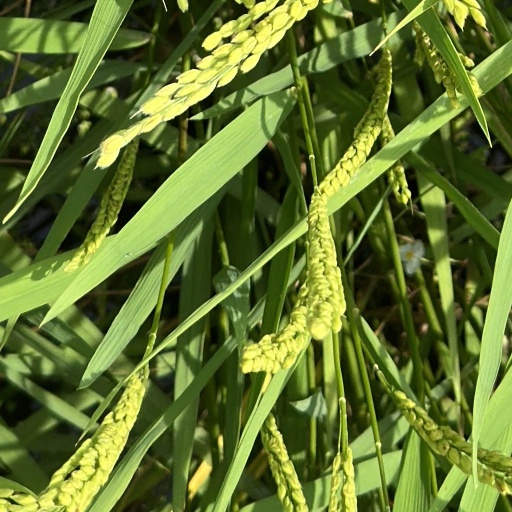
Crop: rice